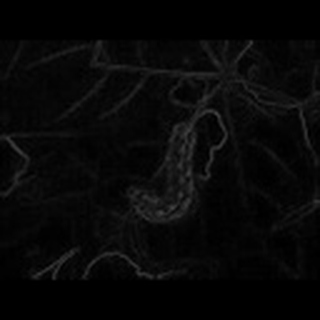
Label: cotton_army_worm